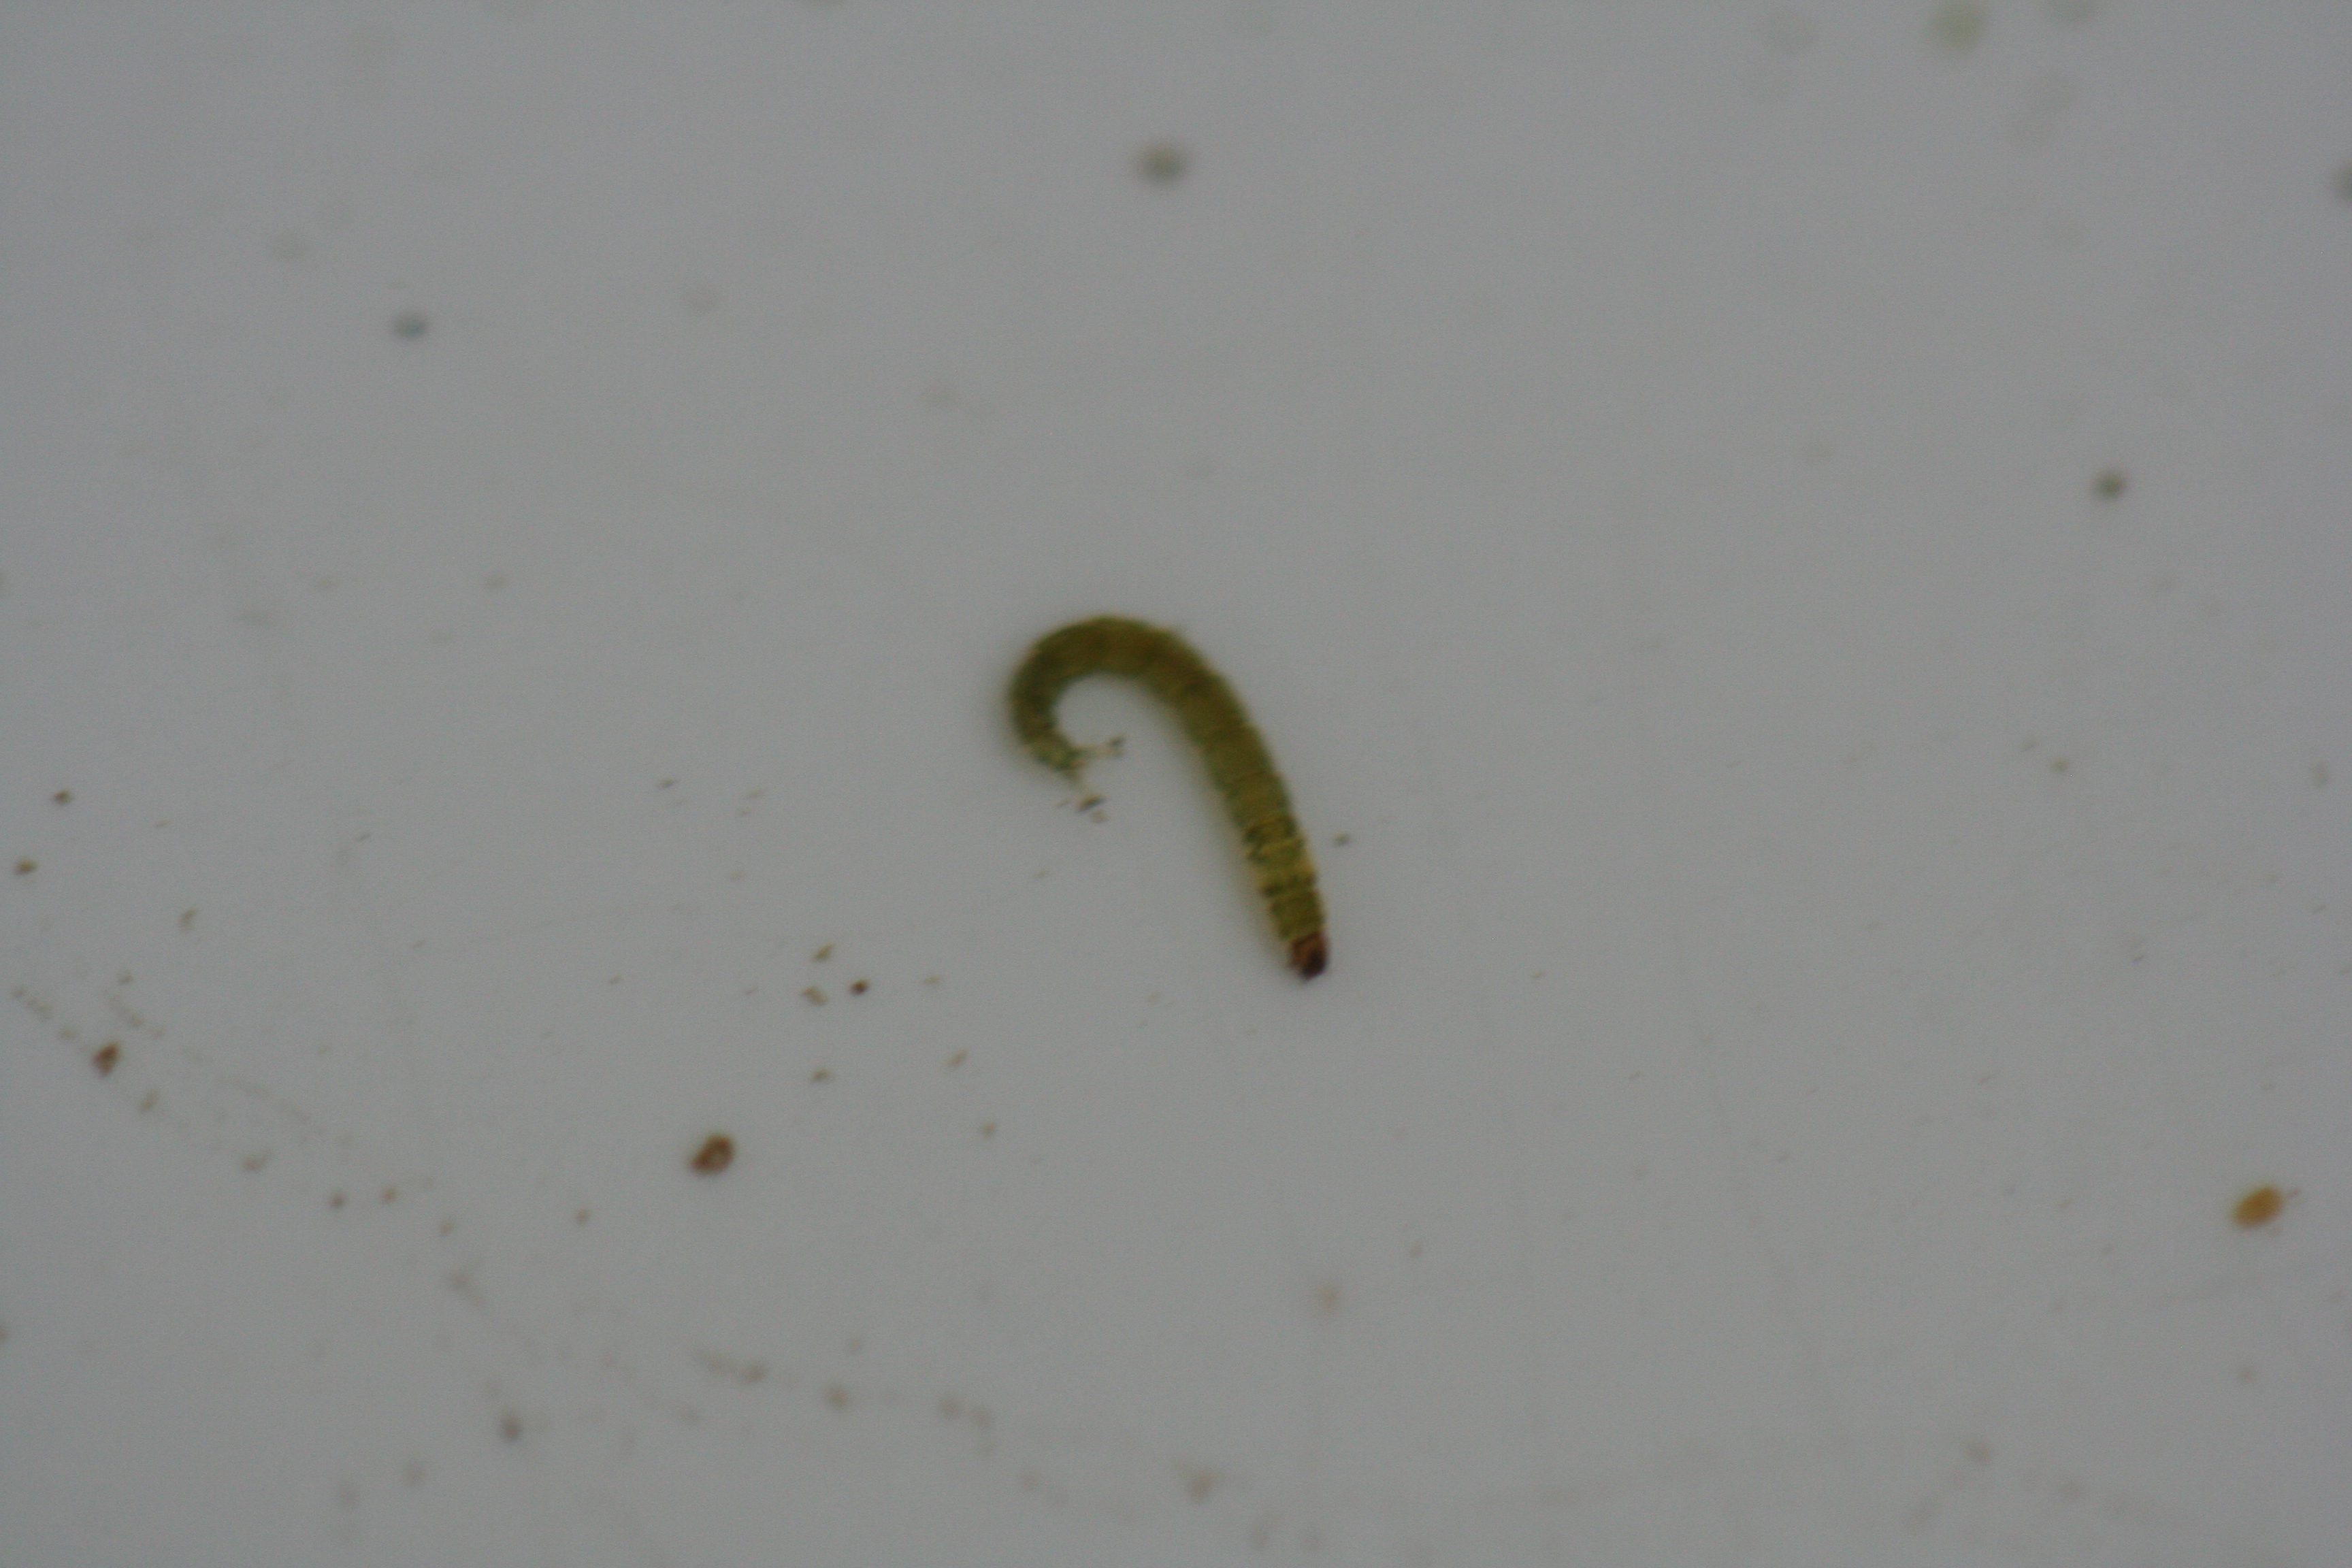
Macroinvertebrate group: true_flies